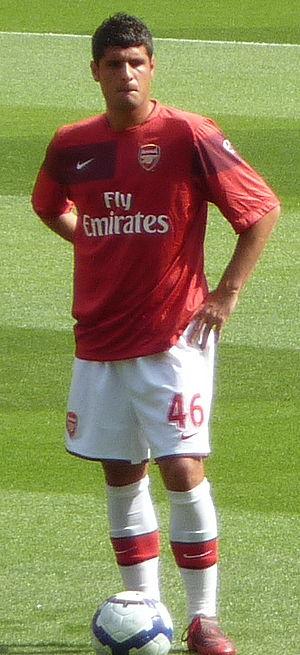
Francisco "Fran" Mérida Pérez, né le 4 mars 1990 à Barcelone, est un footballeur espagnol. Il évolue au poste de milieu central à l'Espanyol de Barcelone.